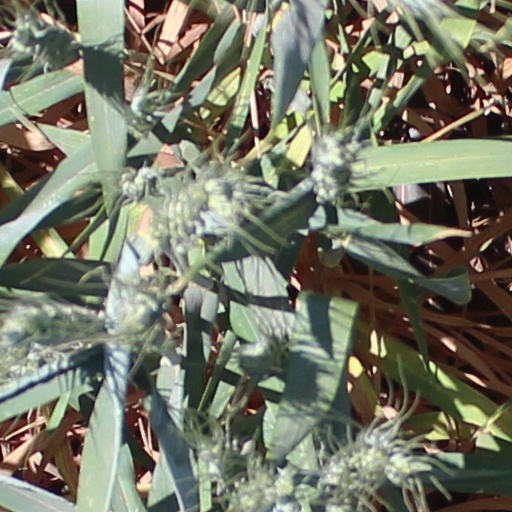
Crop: wheat